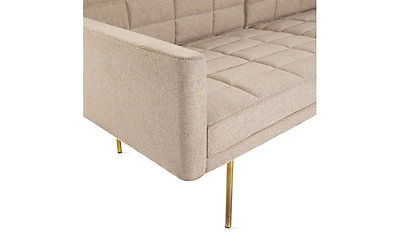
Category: sofa